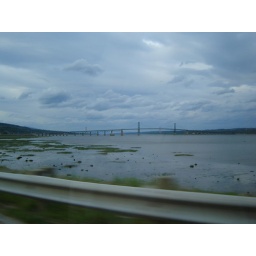
Taken from the car again, from our road trip, somewhere near Quebec.